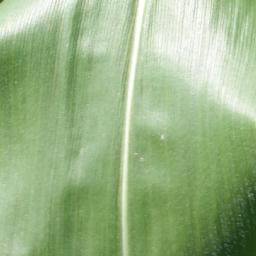
Label: Corn_(Maize)___Healthy